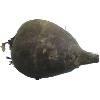
Label: Beetroot 1